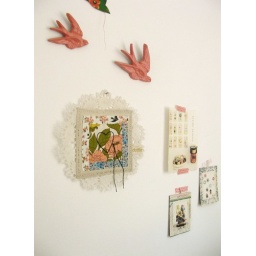
little heart wall patchhanging in my shop window with a few other pretties, please see profile for details :)